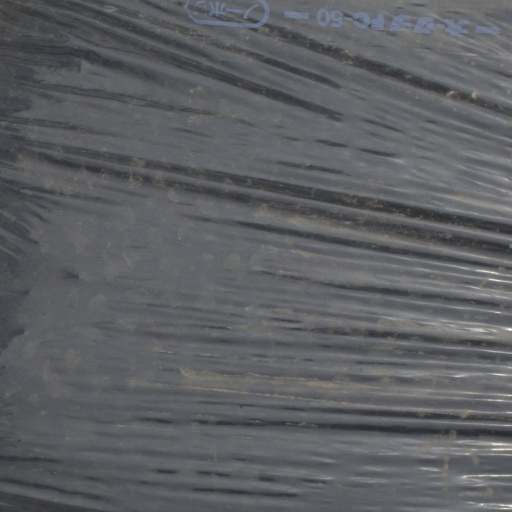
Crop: Jerusalem artichoke